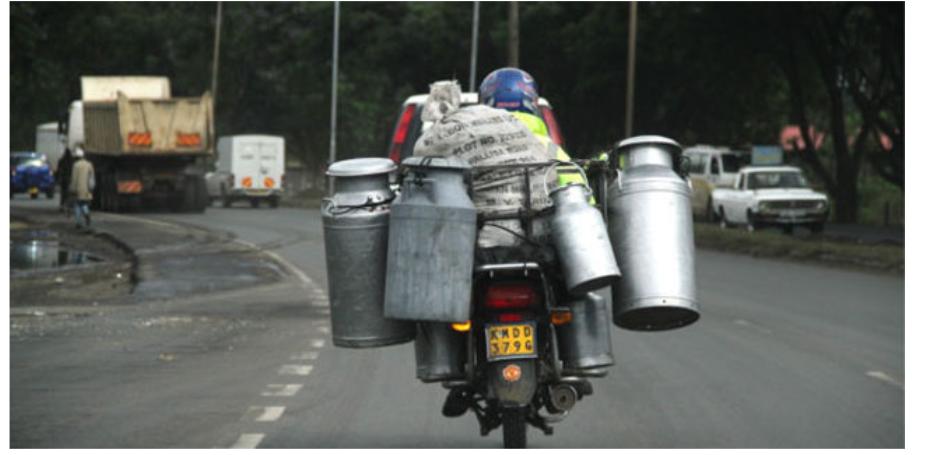
Pikipiki ambayo imebeba vyombo vya alumini, gunia barabarani. Barabara hiyo ina doti za laini nyeupe. Kuna magari mbalimbali, miti ambayo imezingira barabara hiyo na milingoti pia.